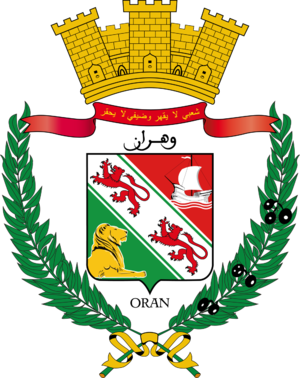
Oran
Oran er en by i det nordvestlige Algeriet. Byen ligger ved Middelhavets kyst og regnes med sine ca. 700.000 indbyggere for den næststørste by i Algeriet.